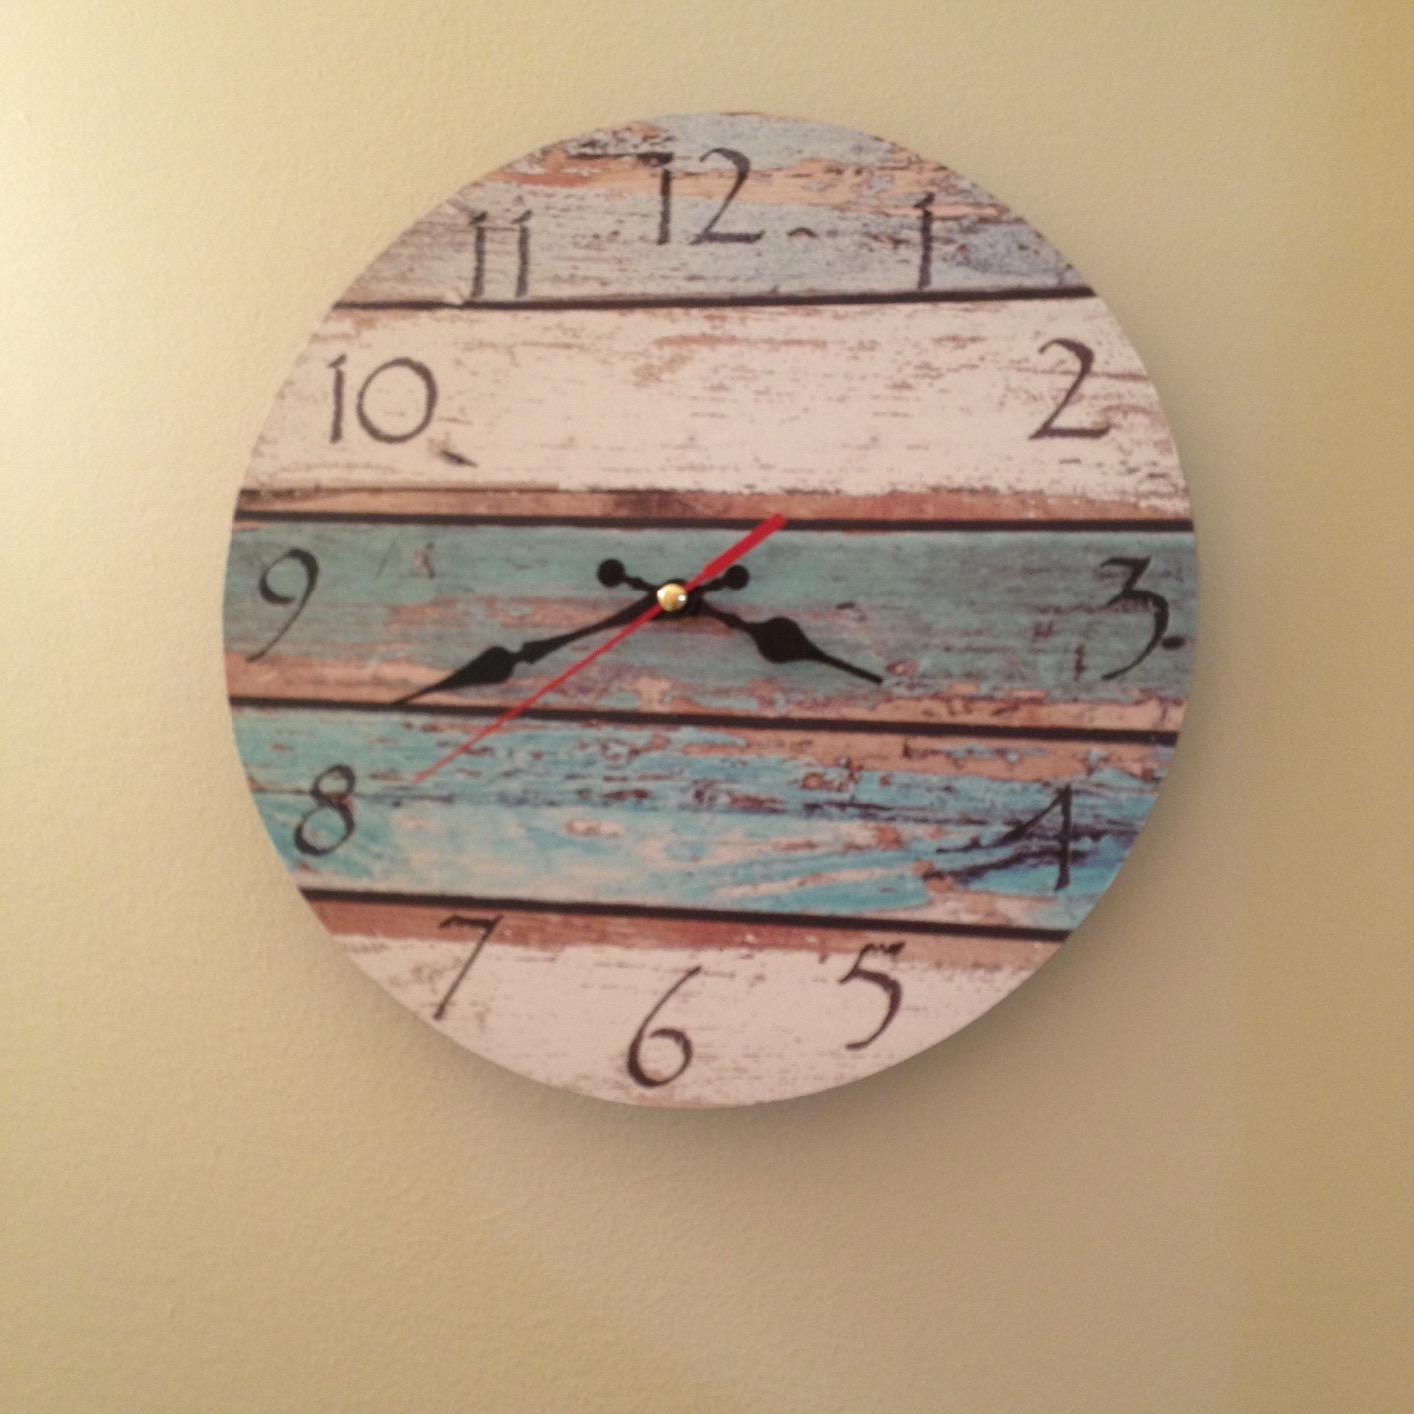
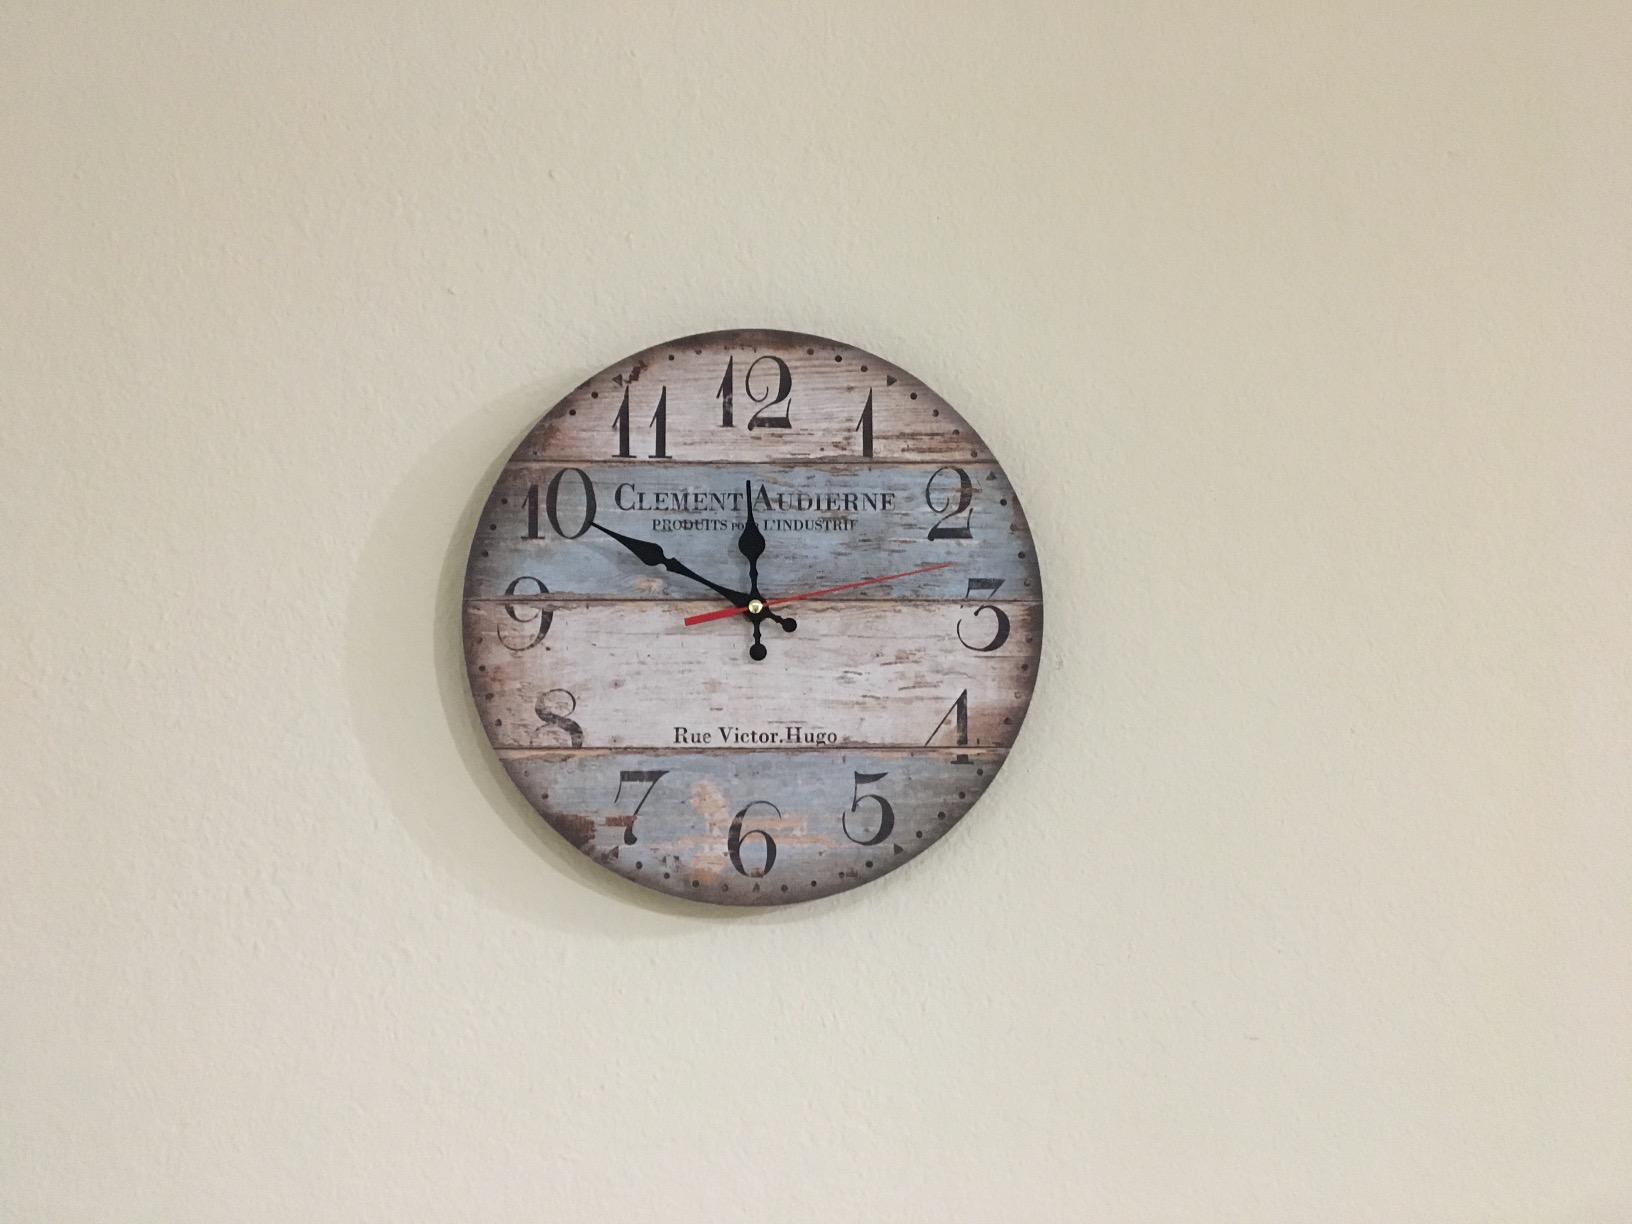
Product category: clock
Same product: no